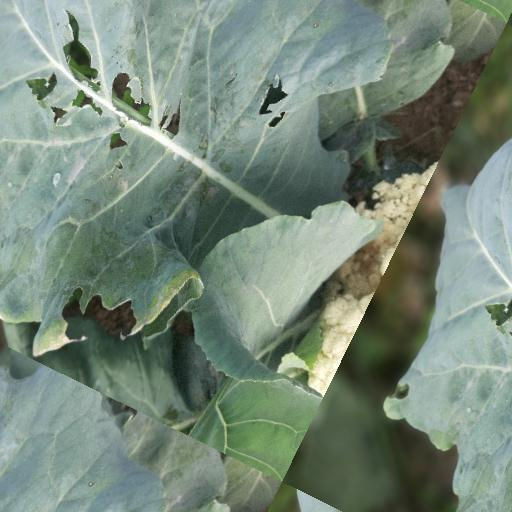
Label: Black Rot